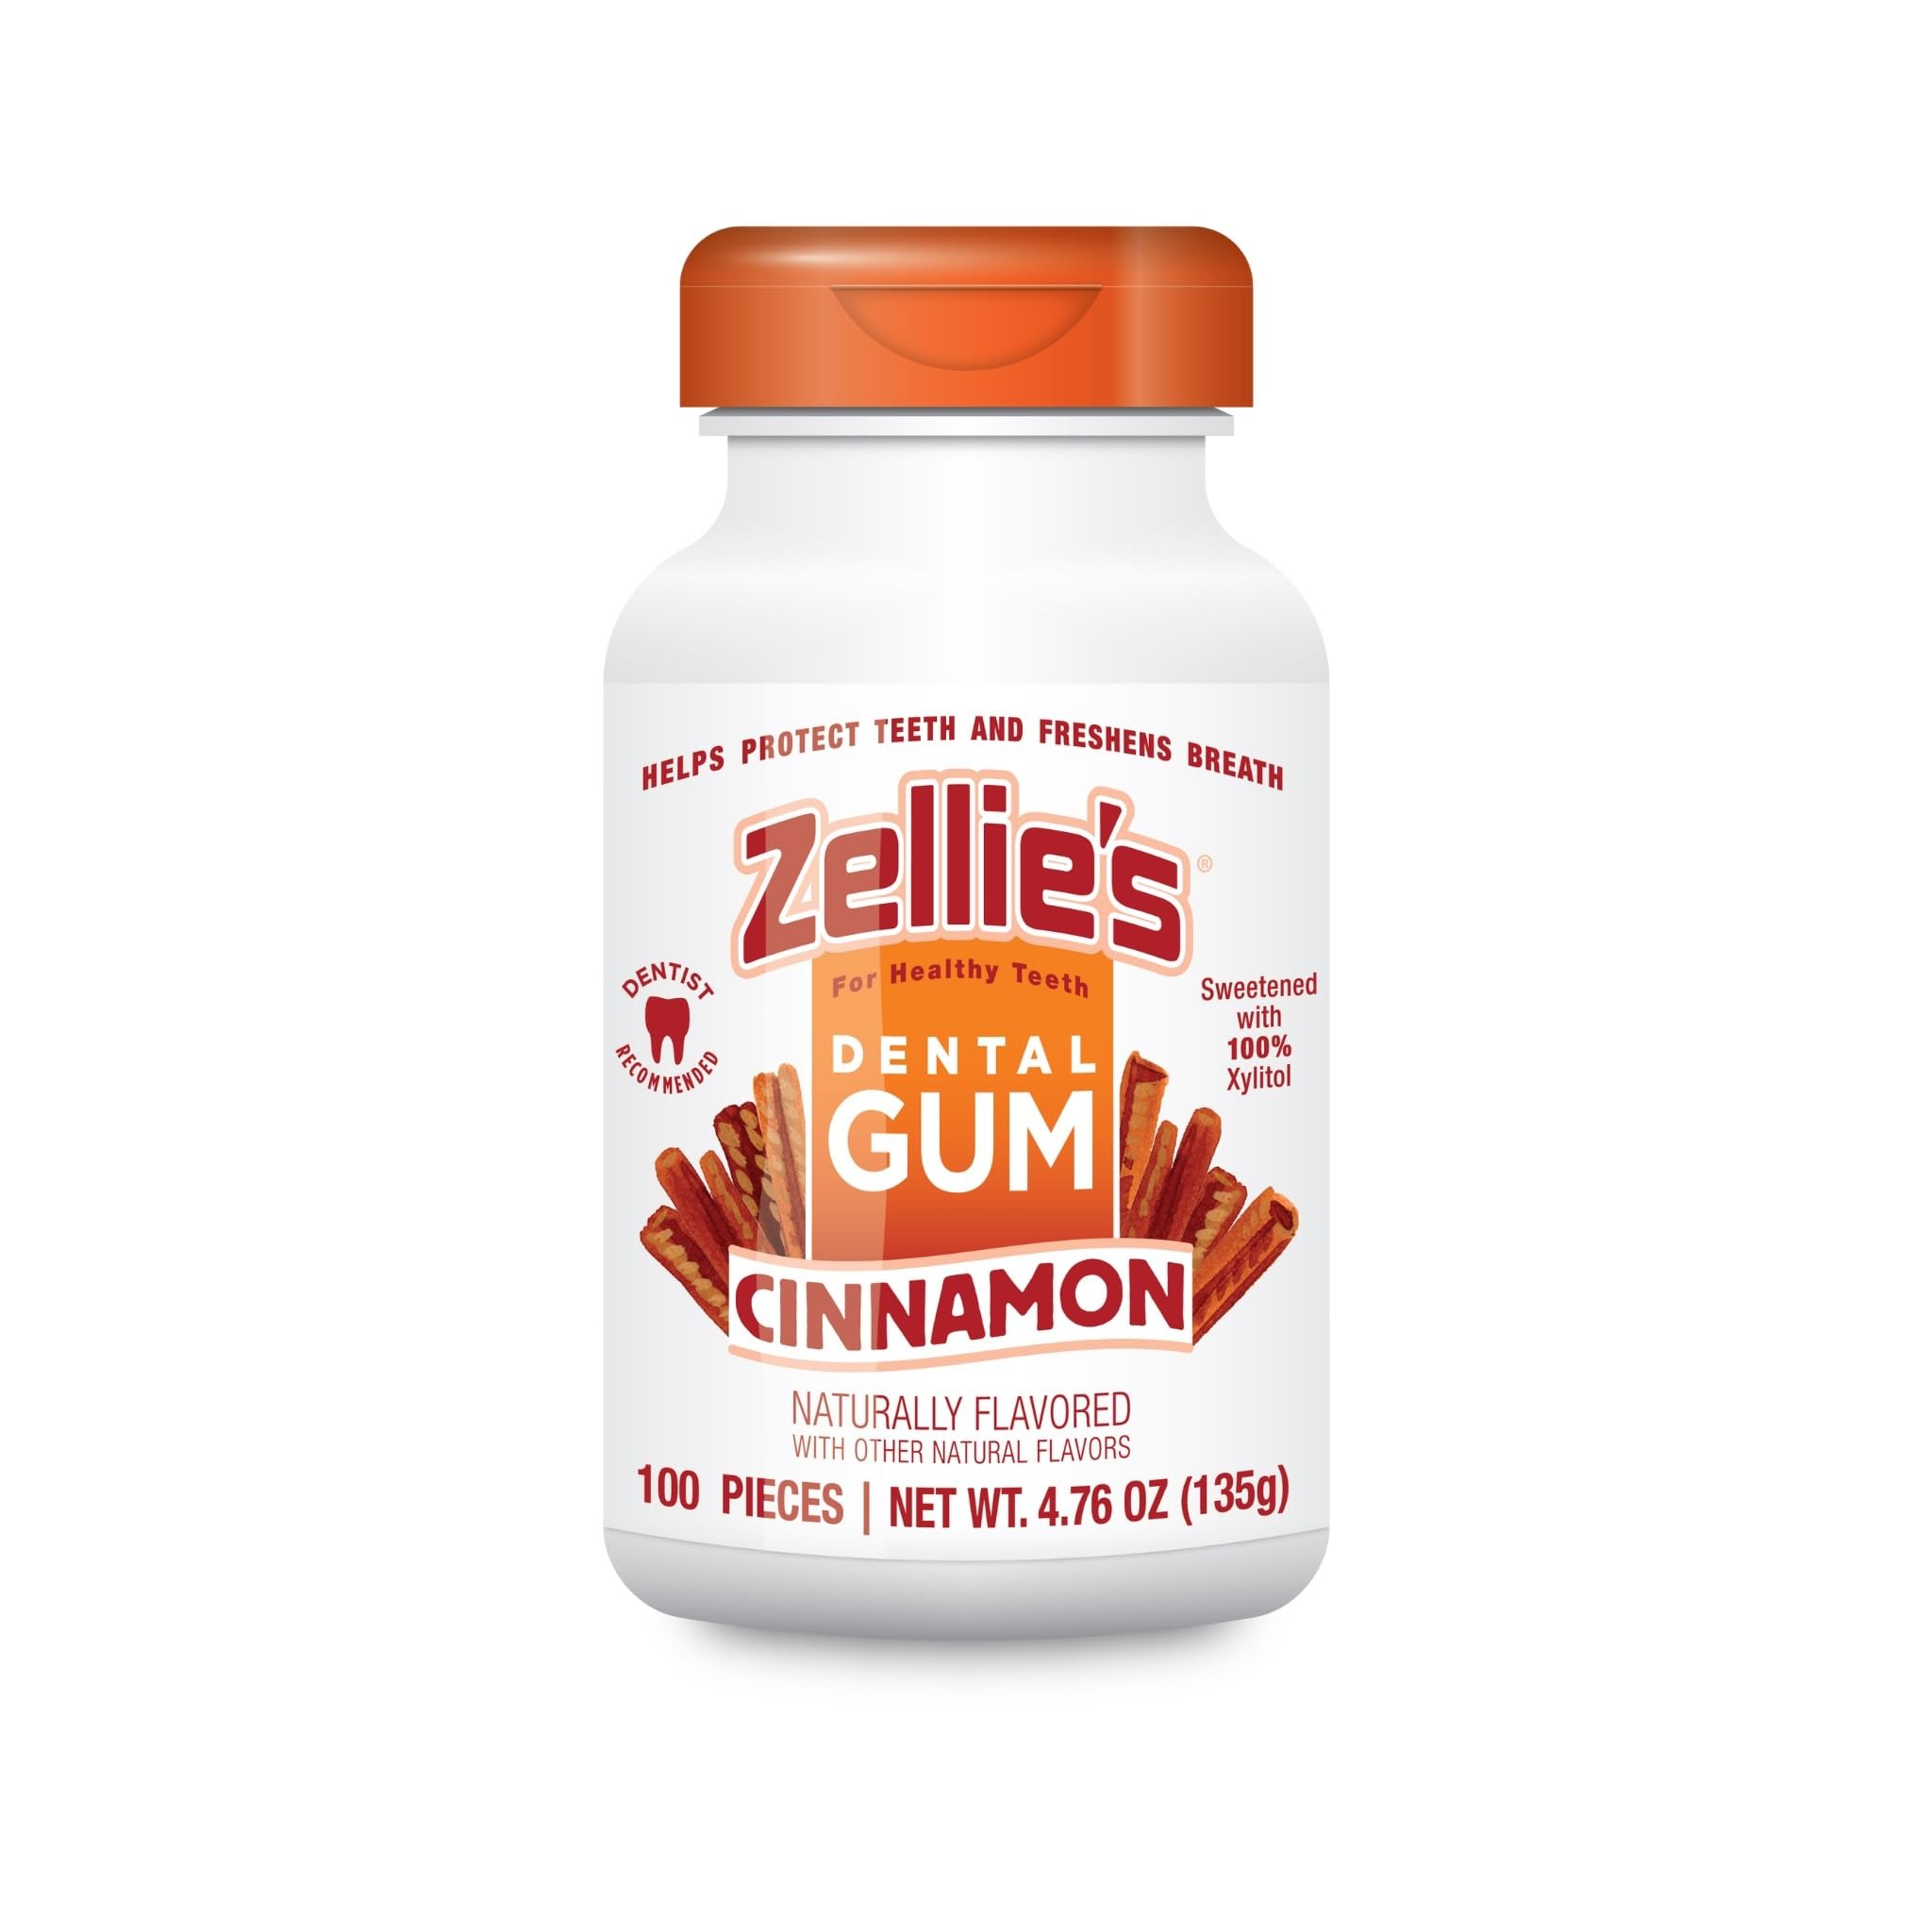
Item Name: Zellie's | 100% Xylitol Sugar Free Cinnamon Chewing Gum | Cinnamon Flavor (100 Count (Pack of 1))
Bullet Point 1: 100% XYLITOL - Zellie’s gum is sweetened with 100% tooth-friendly xylitol and each piece of gum contains 1 gram of xylitol. Eat a piece of Zellie’s gum after each meal, snack or beverage to help neutralize acidity for a cleaner, healthier mouth.
Bullet Point 2: DENTIST RECOMMENDED - Dentists recommend consuming 6-10 grams of xylitol each day in 3-5 exposures for maximum dental benefit.
Bullet Point 3: SUGGESTED USE - Chew Zellie's gum directly after meals, snacks and drinks.
Bullet Point 4: SUGAR FREE & LOW CALORIE - Xylitol (pronounced ZIE-lih-tol) is a naturally occurring five-carbon sugar found in many plant fibers, including fruits, vegetables, and hardwood trees. In its granular form, xylitol looks and tastes almost exactly like ordinary table sugar. The difference, however, is that xylitol's effects are almost the exact opposite of sugar. Xylitol is a pentose health sugar with so many supportive benefits for our bodies.
Value: 100.0
Unit: Count

Price: 14.99